Sky position (RA, Dec in degrees): 122.885, 4.111
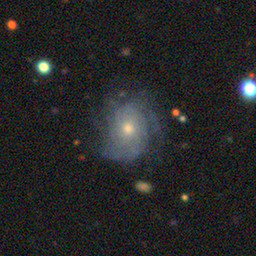
Galaxy morphology: Unbarred Tight Spiral Galaxies